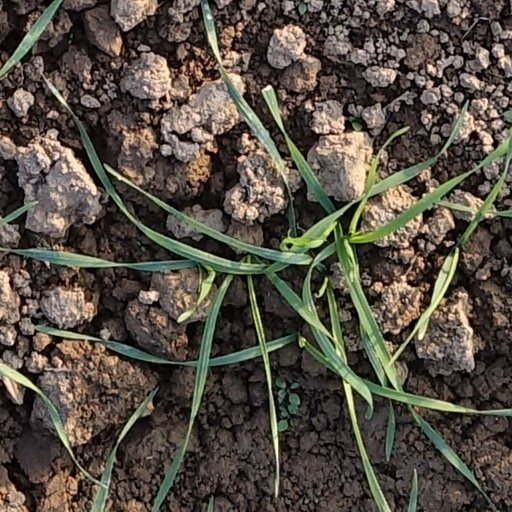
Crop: wheat